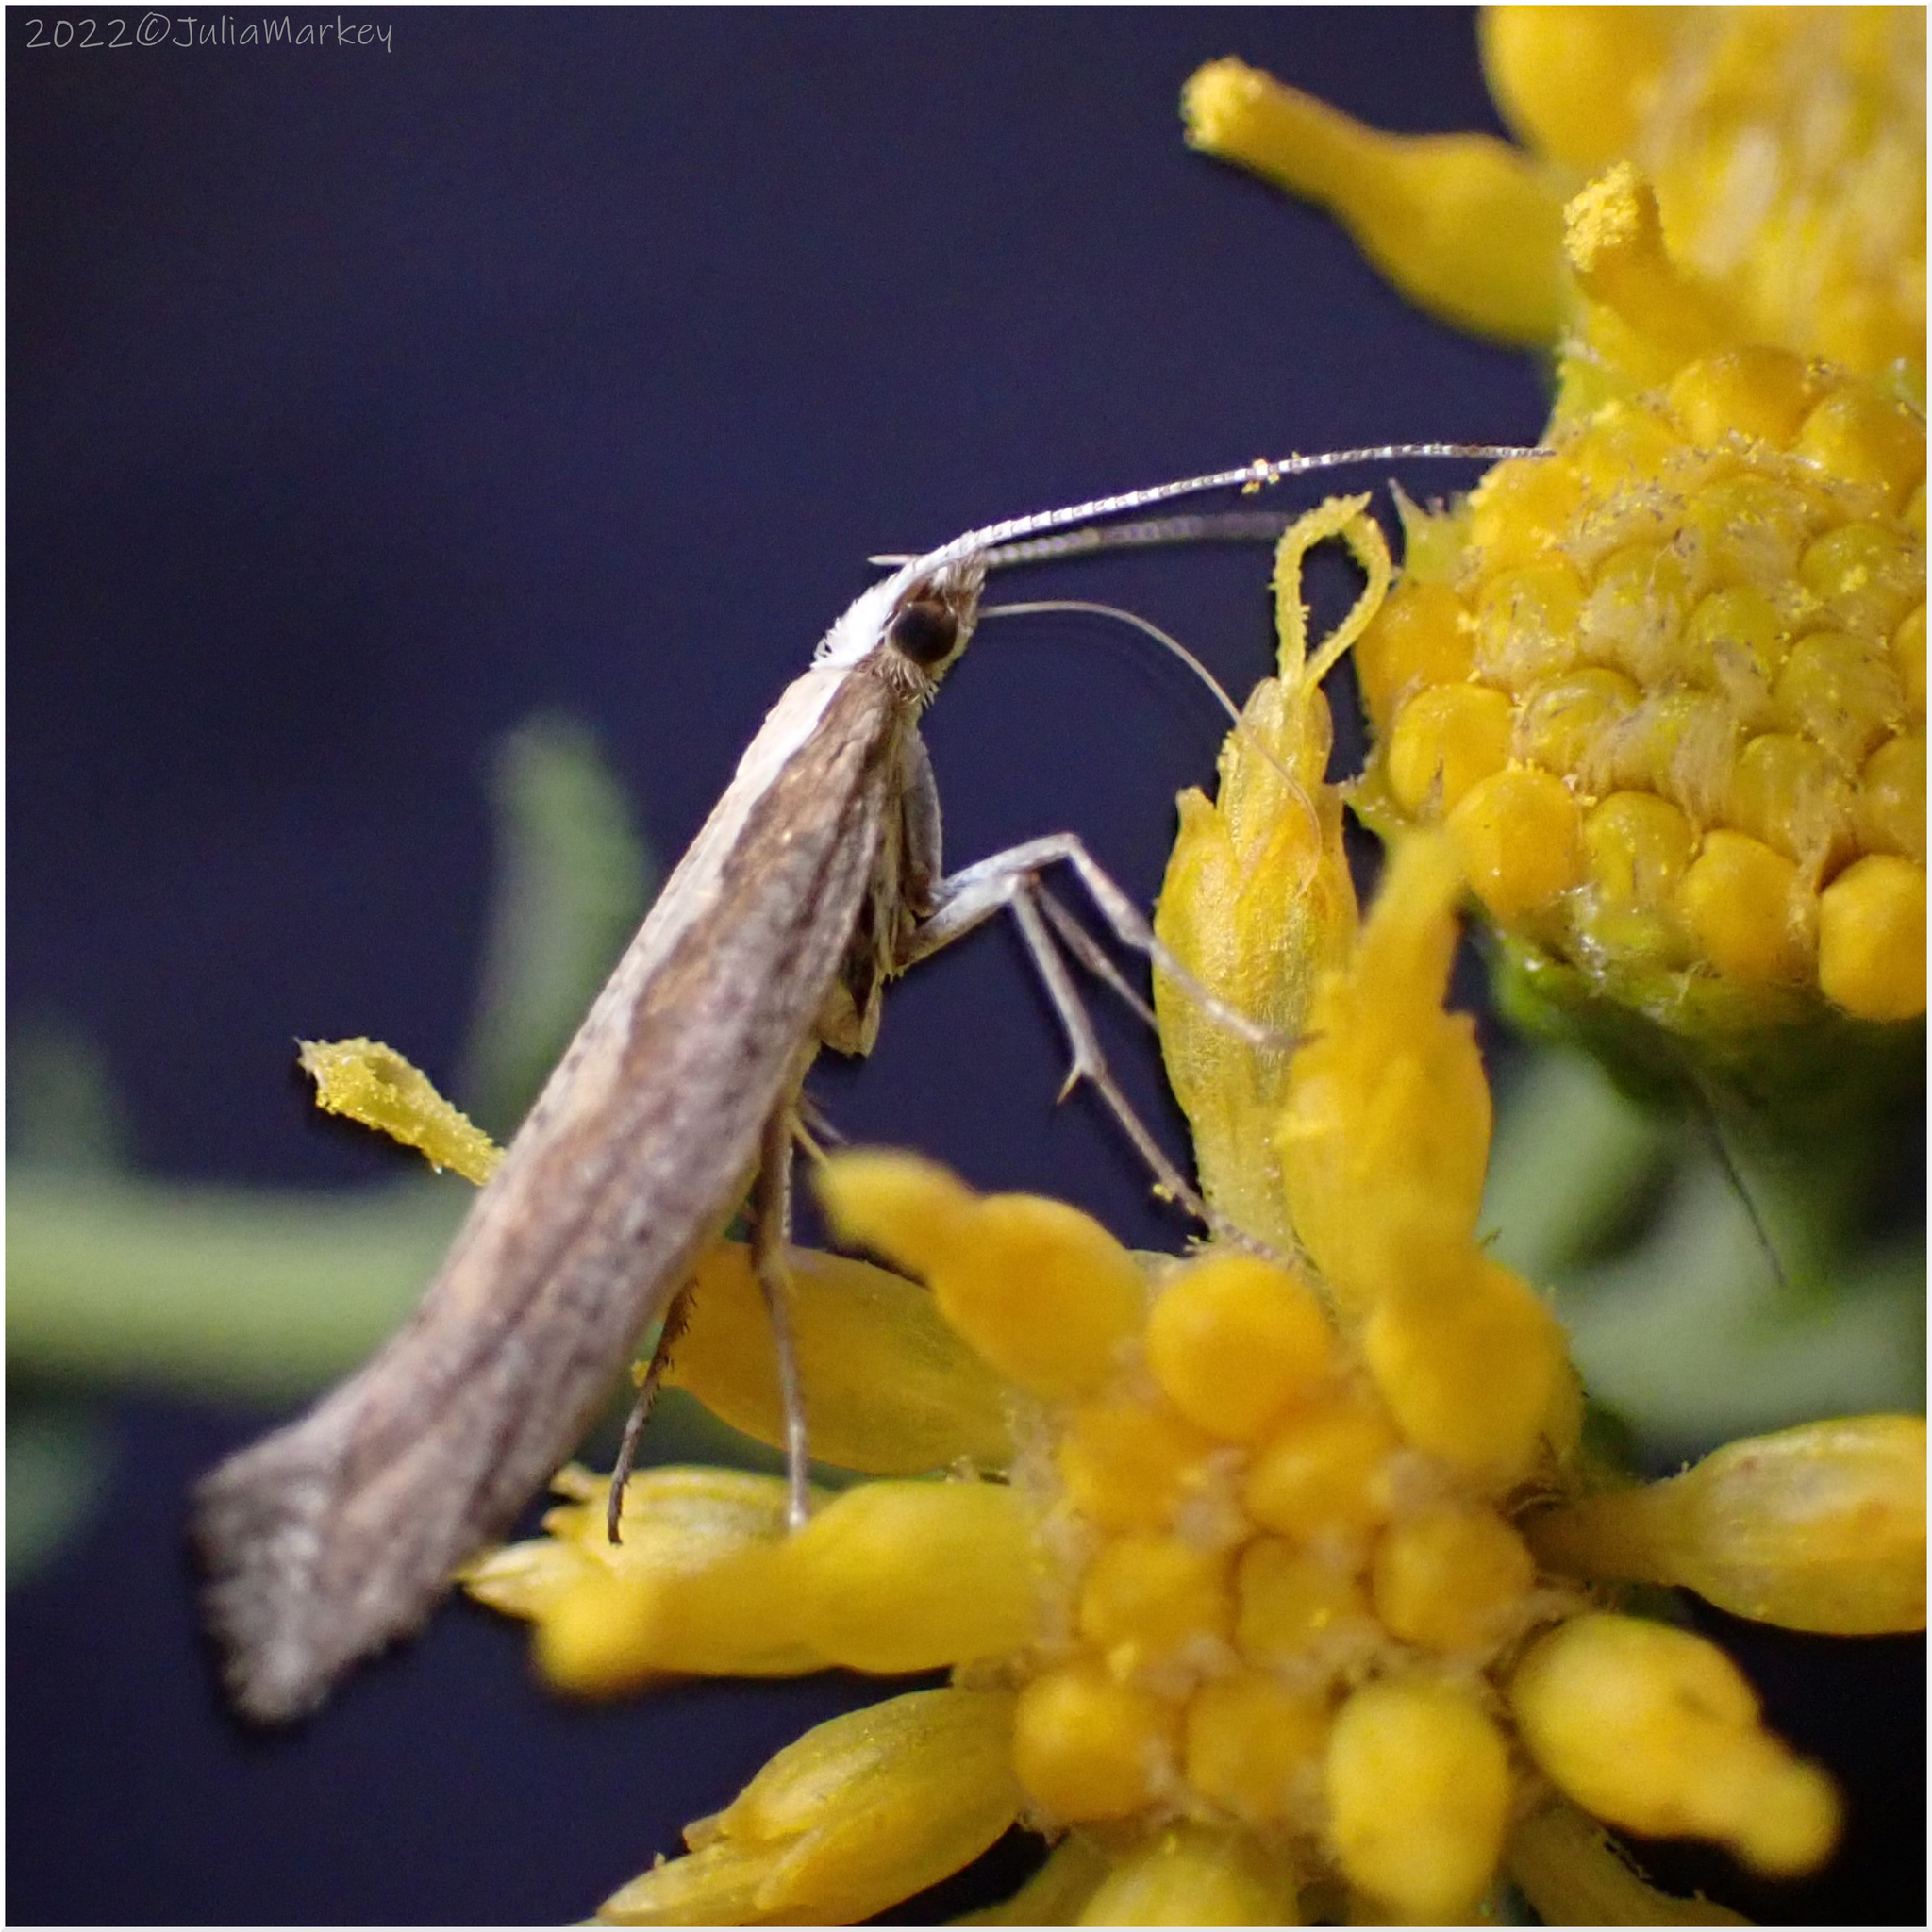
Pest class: diamondback_moth